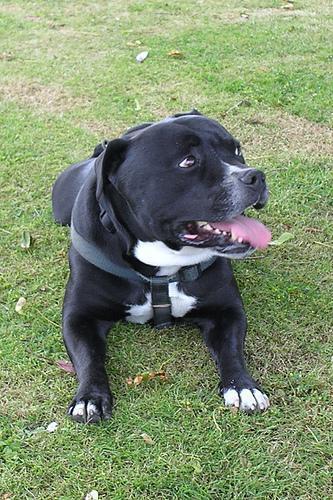
American_Staffordshire_terrier